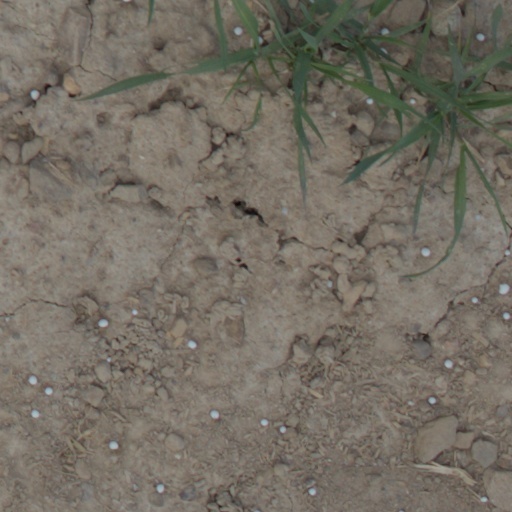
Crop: wheat